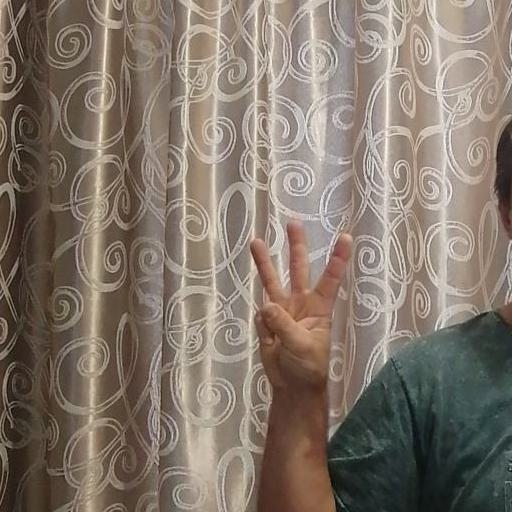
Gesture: three